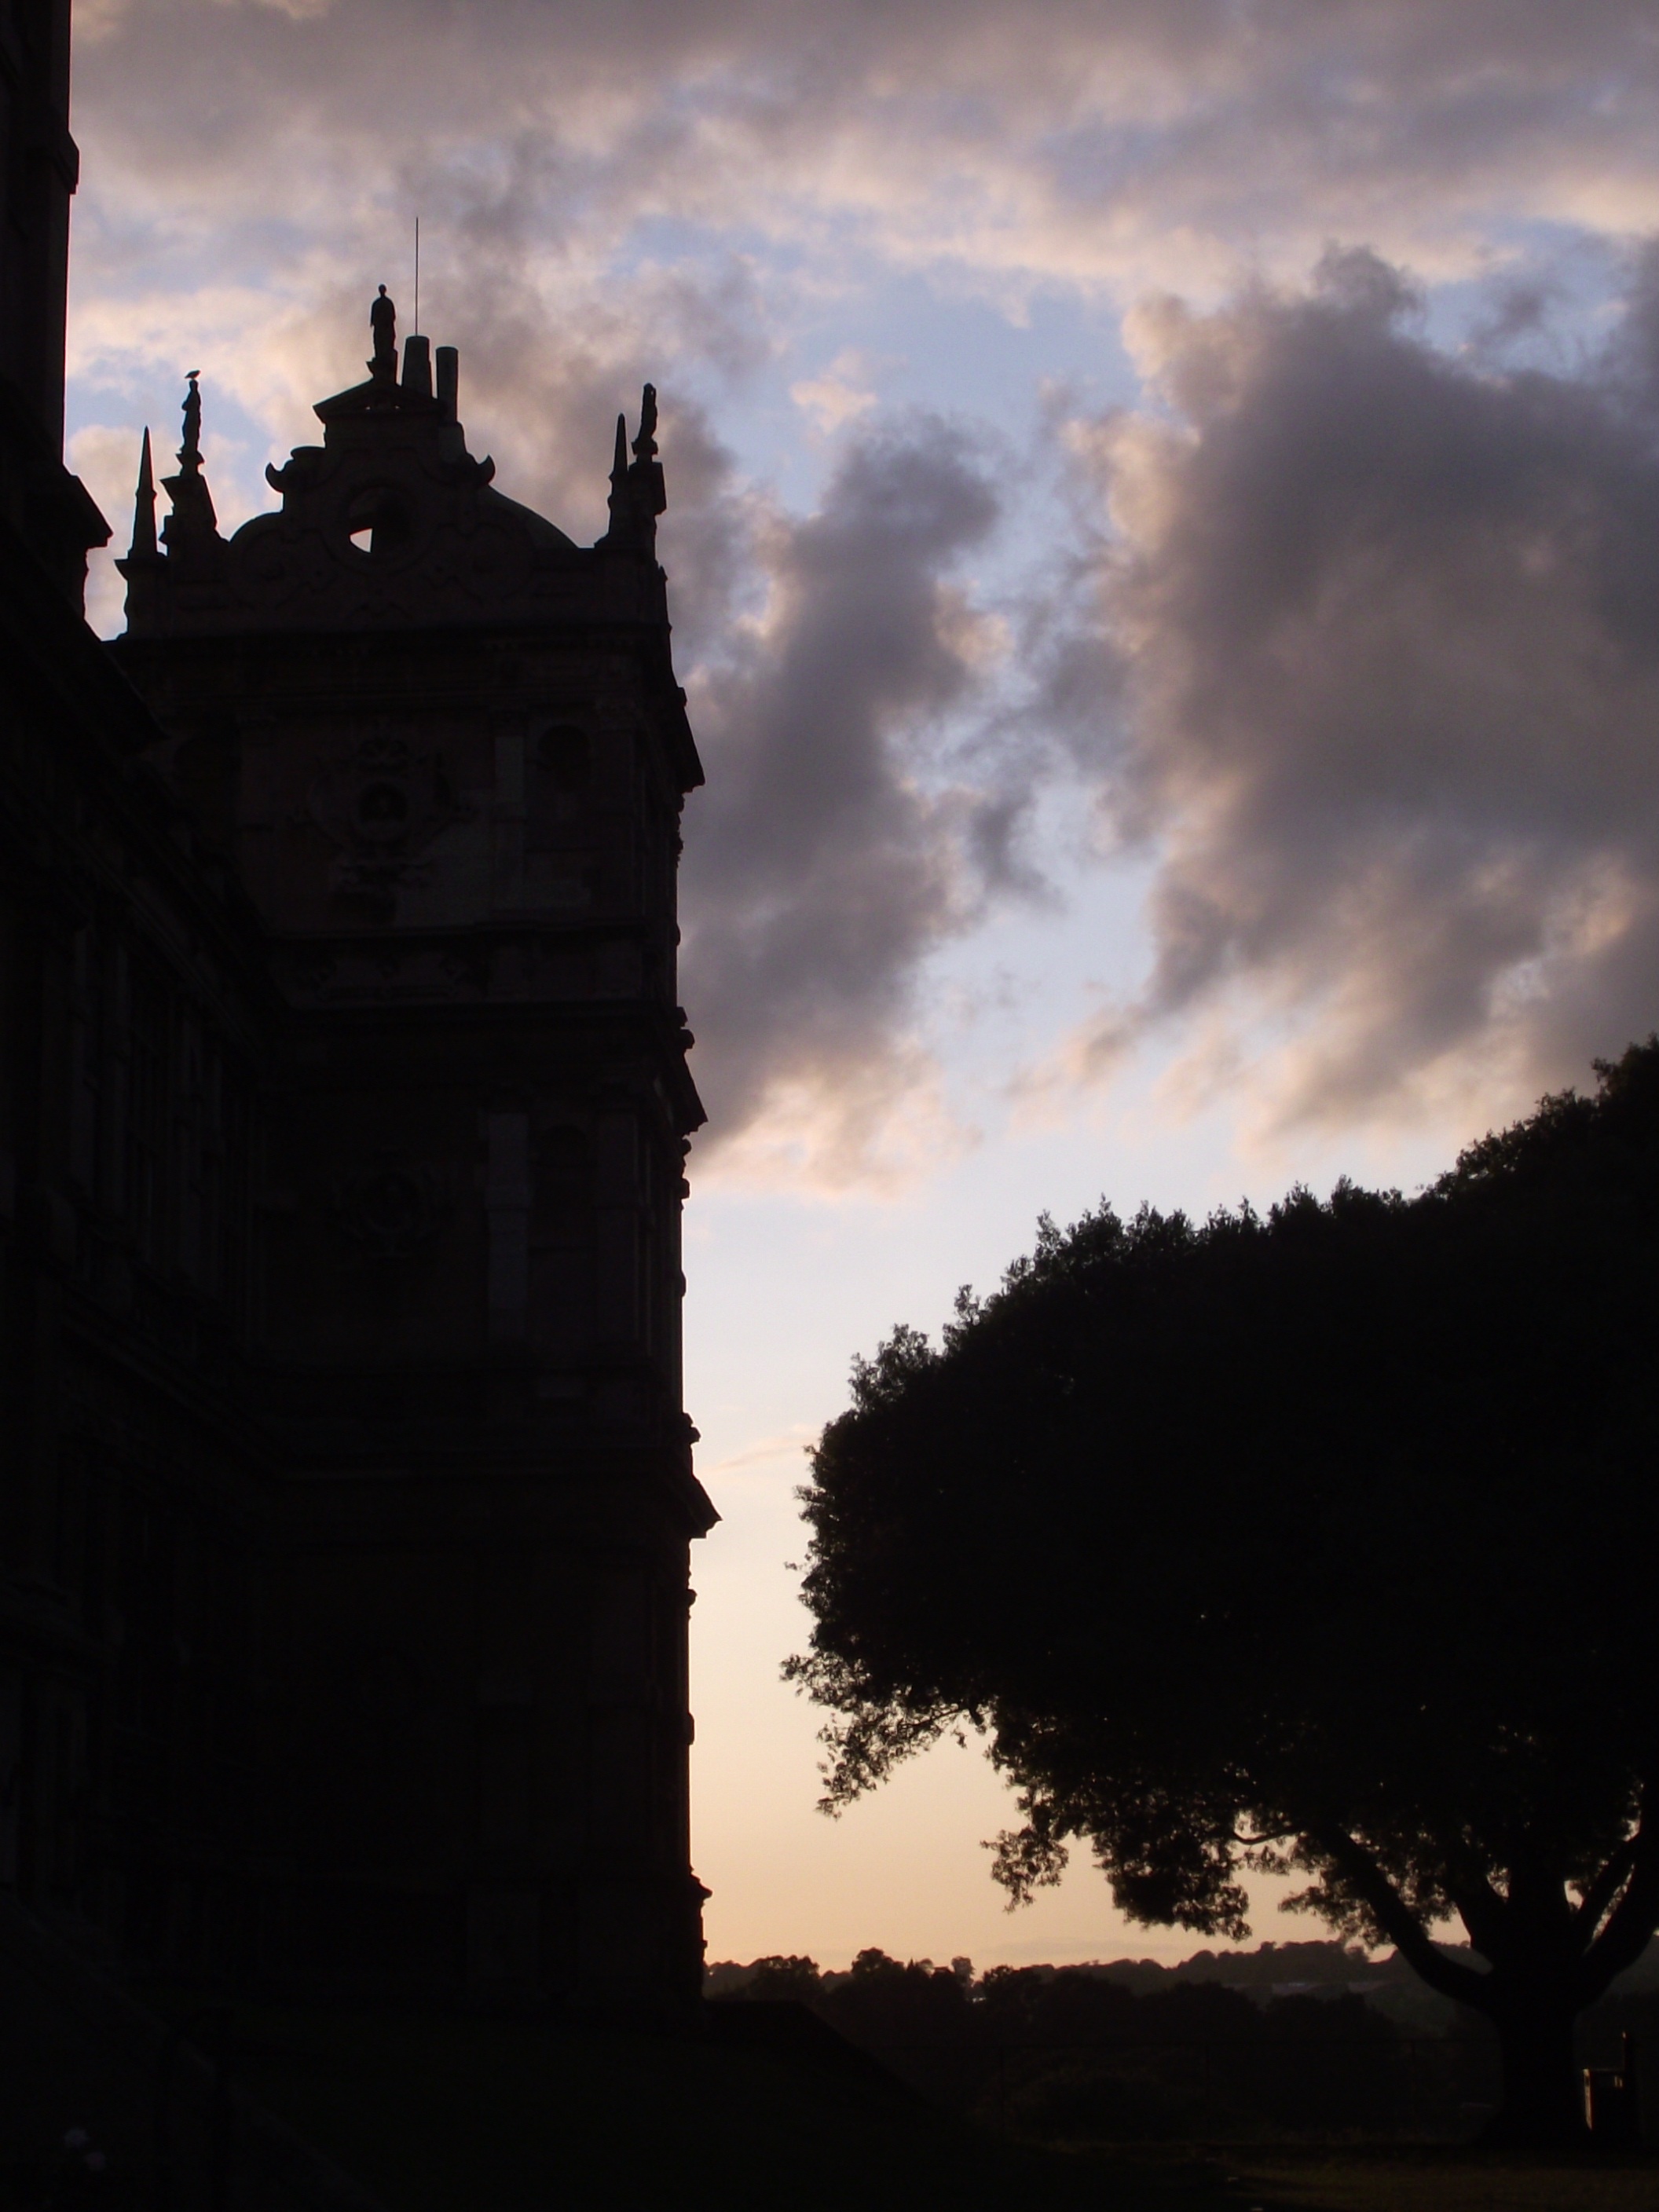
tree, silhouette, light, cloud, sky, sunset, sunlight, morning, building, dawn, dusk, evening, reflection, tower, shadow, darkness, clouds